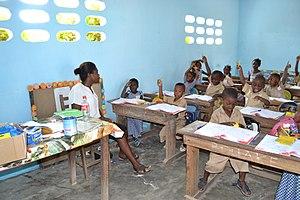
une Institutrice ivoirienne dispensant des cours dans une classe de CP1 à Abidjan (Côte d'Ivoire)
Un instituteur ou une institutrice est, dans beaucoup de pays, une personne chargée d'enseigner dans les écoles auprès des jeunes enfants, notamment à l'école maternelle et à l'école élémentaire.